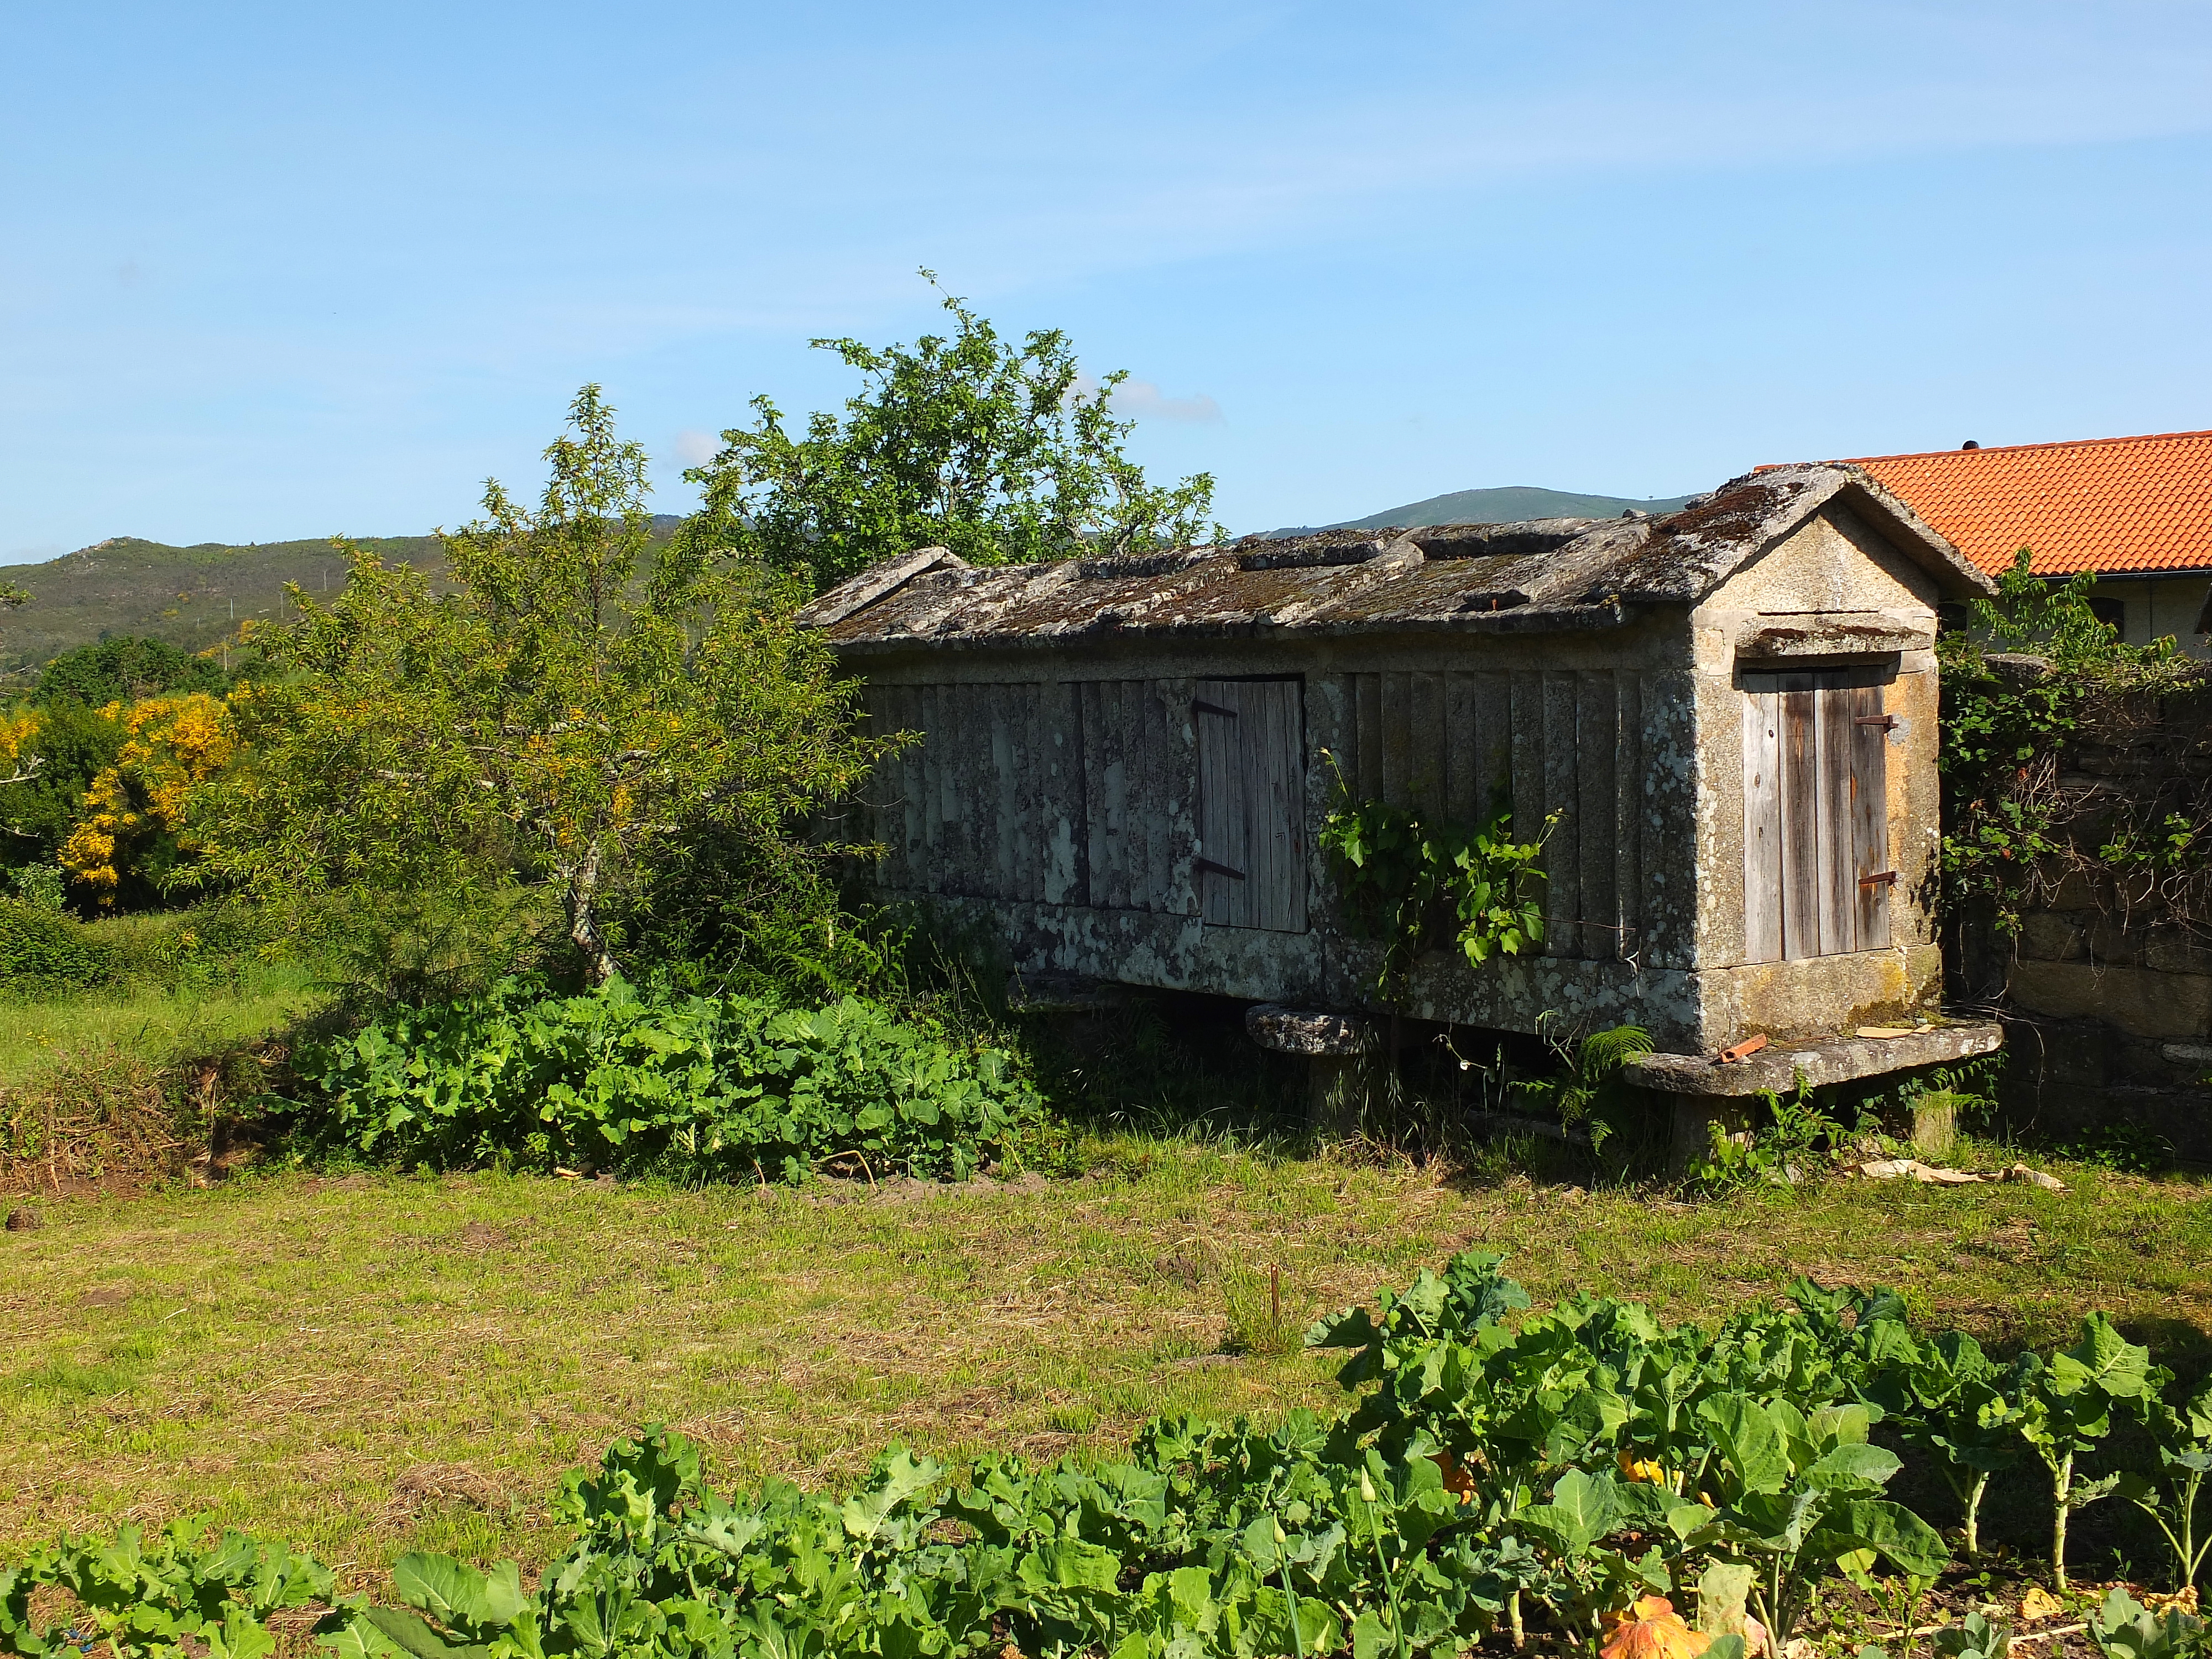
landscape, farm, house, building, hut, village, shack, cottage, agriculture, garden, spain, paisajes, estate, ggl1, gaby1, fujifilmxs1, canastros, pedre, cerdedo, horreos, rural area, pontevedragaliciaespa a